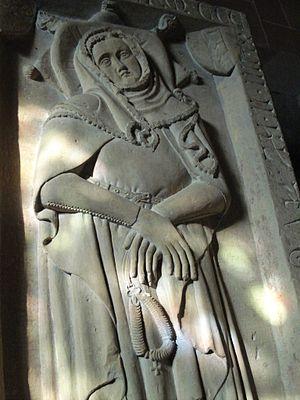
Dalle funéraire d'Anna de Wattwiller
Wattwiller est une commune française située dans le département du Haut-Rhin, en région Grand Est.
Cette liste recense les gisants situés en France.